Bridget Hanley

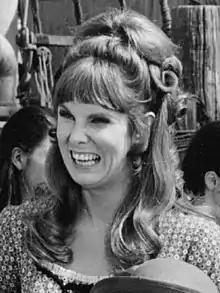
Hanley in TV's "Here Come the Brides" (1969)

Bridget Hanley (February 3, 1941 – December 15, 2021) was an American actress, known for her starring and supporting roles in TV comedy, western, adventure, and drama programs, including as Candy Pruitt in the Western dramedy series "Here Come the Brides." She also starred in "Harper Valley PTA" as Wanda Reilly Taylor.